Bosaso

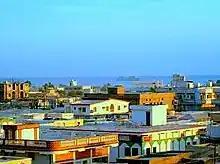
Overview of Bosaso

For centuries the city was among the areas ruled by Dishiishe clan. later forming a part of Italian Somaliland. The town would eventually be administered through the official Bari region in the post-independence period.